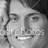
Emotion: happy